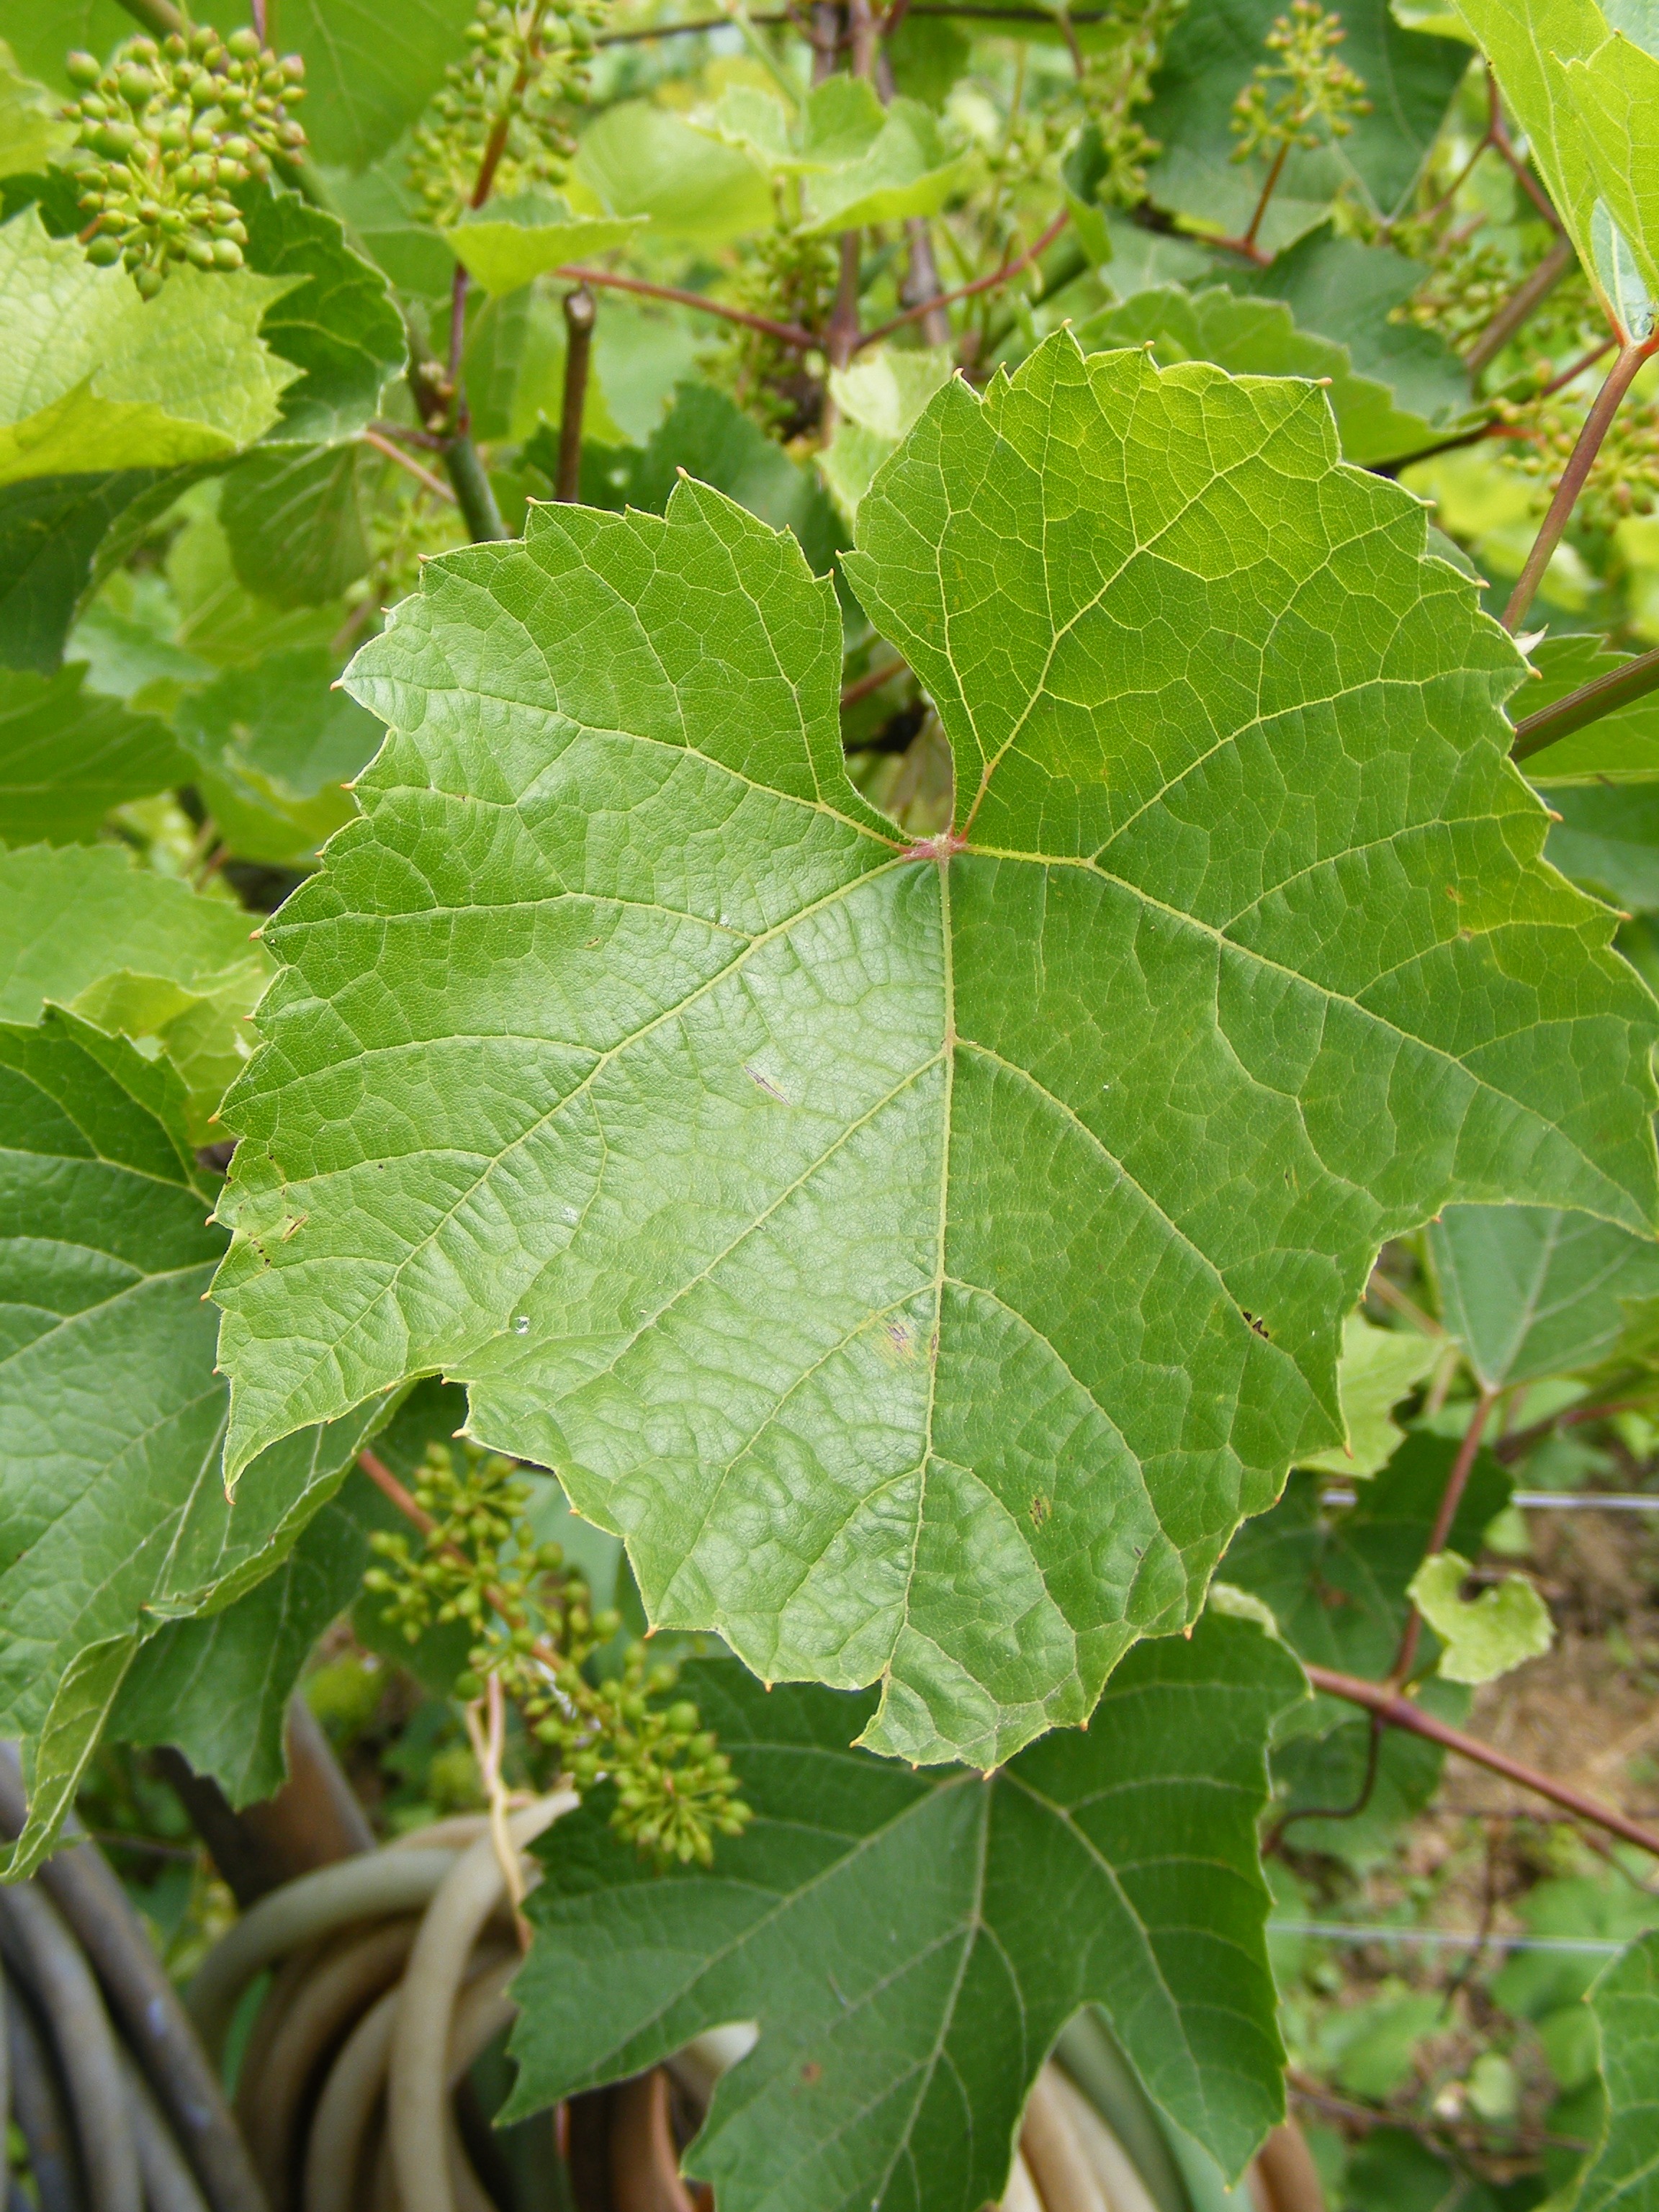
tree, plant, fruit, leaf, flower, food, green, produce, ivy, natural, garden, plants, leaves, shrub, deciduous, flowering plant, vitis, grape leaves, coccoloba uvifera, annual plant, woody plant, land plant, vinifera